Book burning

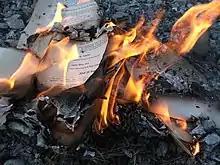
A copy of "House of Leaves" being burned

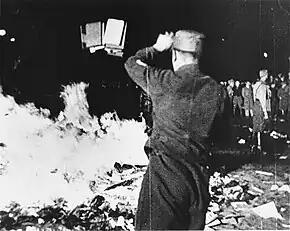
Nazi youth brigades burning "un-German" works by Jewish and left-wing authors at the library of the "Institut für Sexualwissenschaft", 1933

Book burning is the deliberate destruction by fire of books or other written materials, usually carried out in a public context. The burning of books represents an element of censorship and usually proceeds from a cultural, religious, or political opposition to the materials in question. Book burning can be an act of contempt for the book's contents or author, intended to draw wider public attention to this opposition, or conceal the information contained in the text from being made public, such as diaries or ledgers. Burning and other methods of destruction are together known as biblioclasm or libricide.